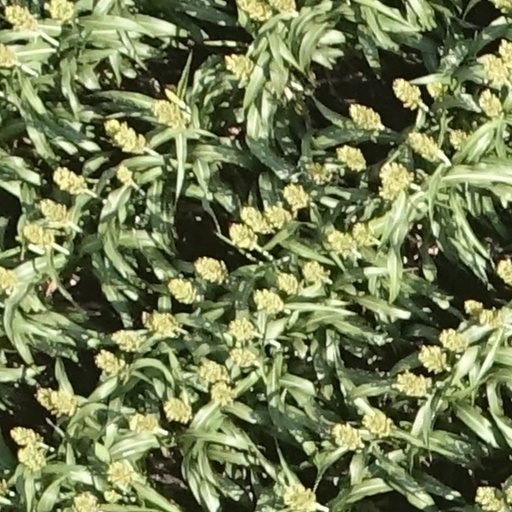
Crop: sorghum